Cyrus H. K. Curtis

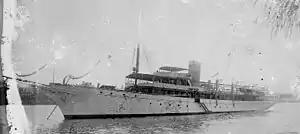
Second "Lyndonia" photographed March 27, 1925

Curtis was more than an occasional sailor, however, noting in a 1922 "New York Times" interview, "Yachting is not a hobby with me. It is a necessity. I spend half my time on this ship," and further noting that most of his meetings with staff or board members were held in the second "Lyndonia's" dining room. Curtis had three large yachts built at Charles L. Seabury Co.: the 115-foot "Machigonne" in 1904; the 163-foot "Lyndonia" in 1907; and the 228-foot "Lyndonia" in 1920. Curtis was a founding member of the Camden Yacht Club in Camden, Maine, and its Commodore from 1909 to 1933, later donating the club's facilities to the town.